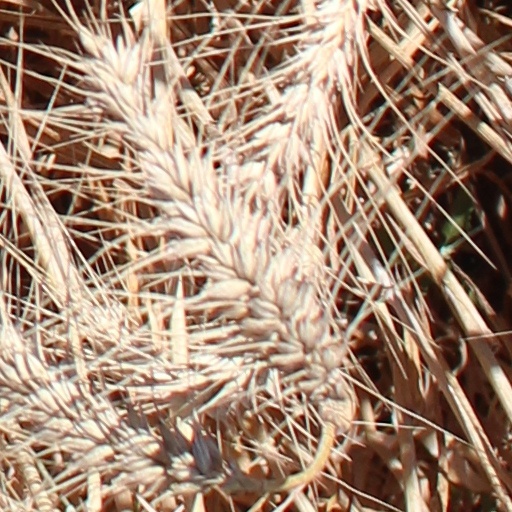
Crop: wheat